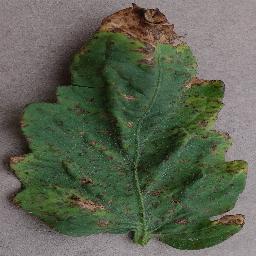
Label: Tomato___Bacterial_spot